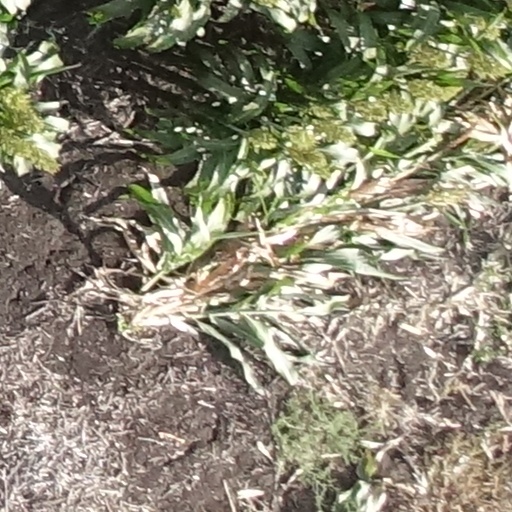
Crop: sorghum